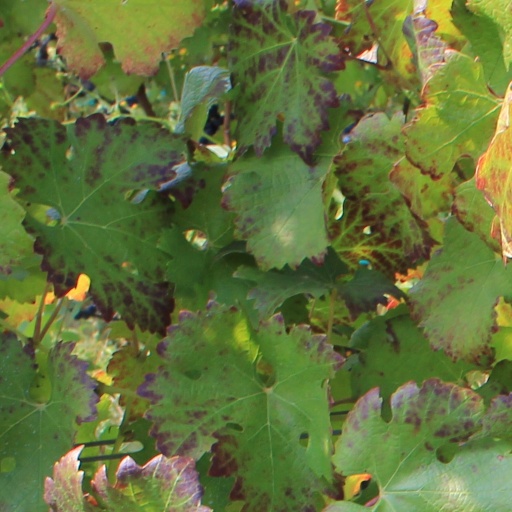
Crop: grape